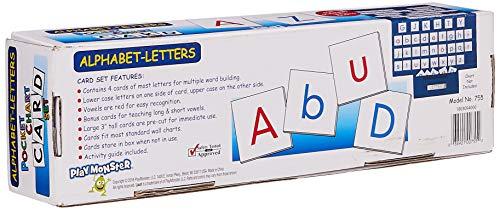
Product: Lauri Pocket Chart Cards - Alphabet Letters
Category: Office Products | Office & School Supplies | Education & Crafts | Early Childhood Education Materials
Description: Contents: 126 Double-Sided Letter Cards, Activity Guide.
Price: $12.99
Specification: ProductDimensions:3x3x625inches|ItemWeight:1pounds|ShippingWeight:1.2pounds(Viewshippingratesandpolicies)|DomesticShipping:ItemcanbeshippedwithinU.S.|InternationalShipping:ThisitemcanbeshippedtoselectcountriesoutsideoftheU.S.LearnMore|ASIN:B0015KA676|Itemmodelnumber:755|Manufacturerrecommendedage:24months-10years